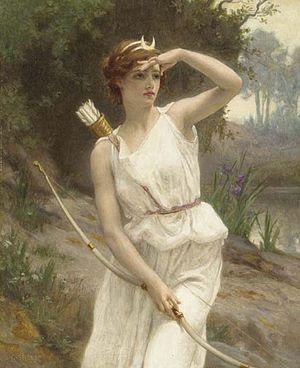
Norbert Artemis Fido Dragonneau est le personnage principal de la série de films Les Animaux fantastiques, écrite par J. K. Rowling et réalisée par David Yates. Il est également mentionné à quelques reprises dans la série romanesque Harry Potter, en tant qu'auteur du livre Vie et habitat des animaux fantastiques.